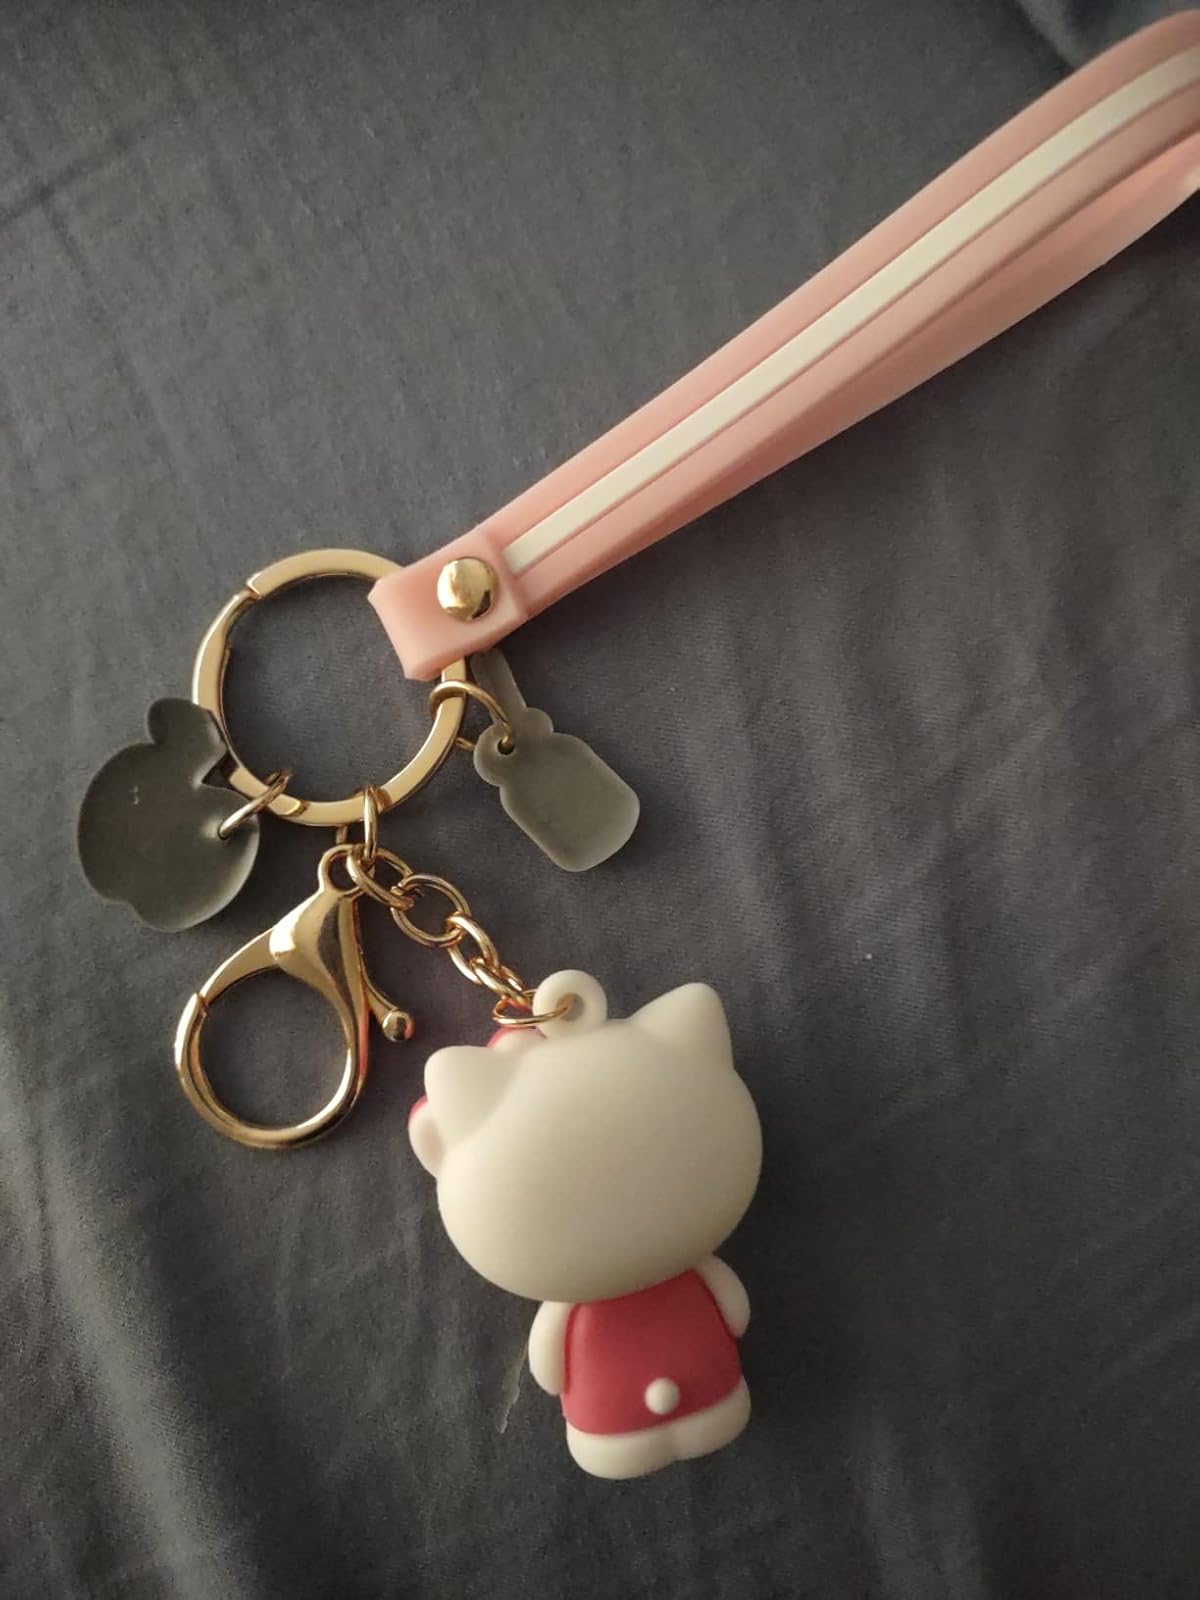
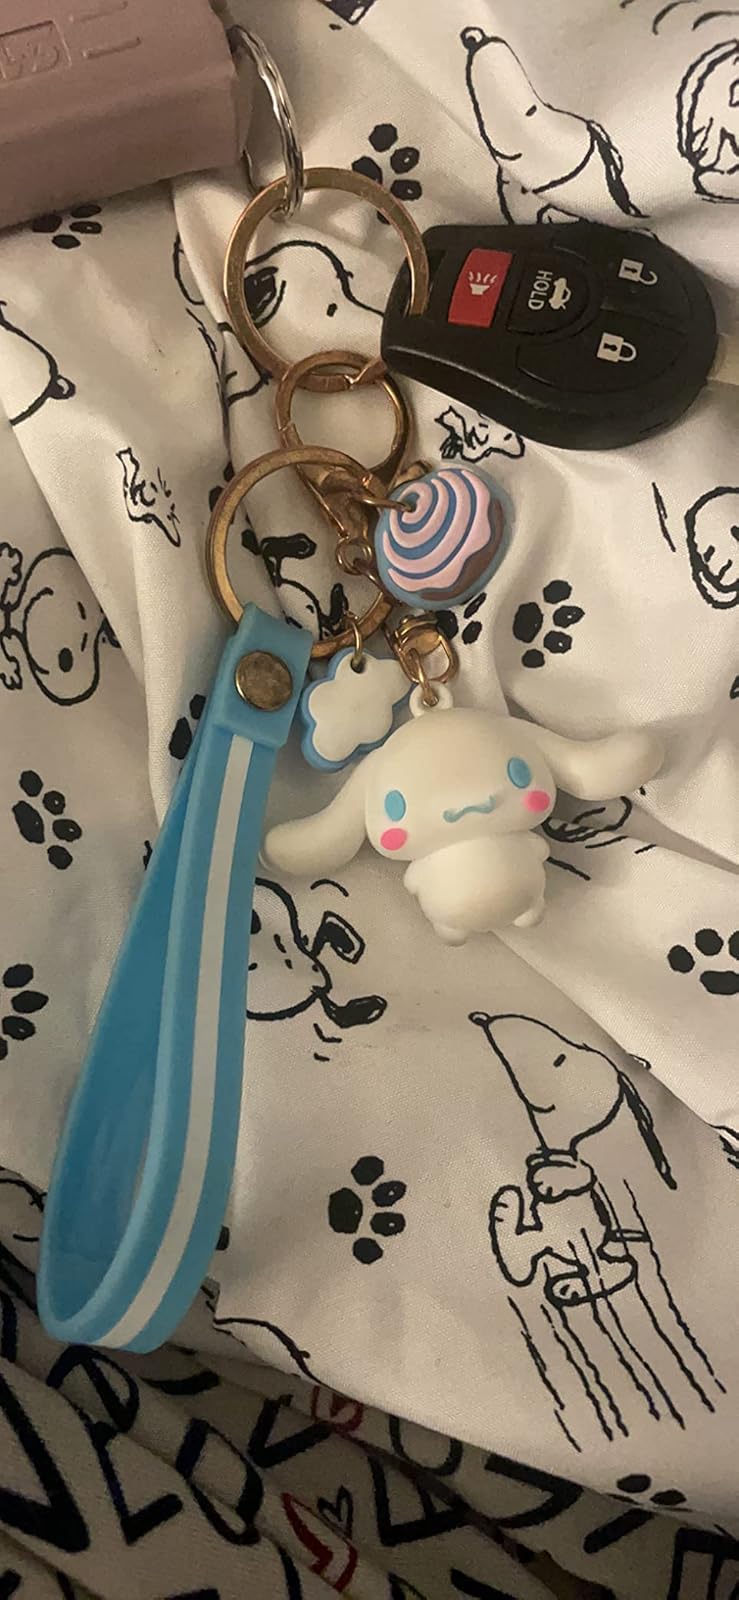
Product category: accessories_keychain
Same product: no